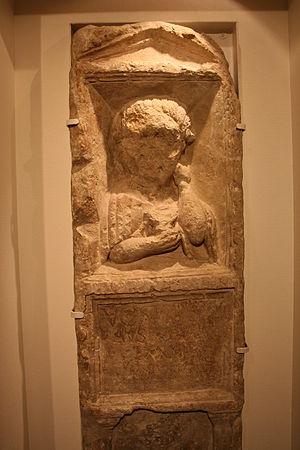
Stèle de Vostrus. Lisieux, France. CIL XIII, 3180: Vostrus/ Ausi f(ilius) v(ixit) a(nnos)/ LXXX
La stèle de Vostrus est une stèle d'époque romaine, découverte en 1861 à Lisieux et conservée au Musée de Normandie à Caen, région Basse-Normandie. C'est l'un des très rares monuments funéraires d'époque romaine qui nous soient parvenus dans cette région. Elle appartient aux collections de la Société des antiquaires de Normandie.
Le musée des antiquaires de Normandie est un ancien musée du centre-ville ancien de Caen, dans l'actuelle région Normandie. Aménagé à partir de 1854 dans une partie de l'ancien collège du Mont afin d'accueillir les collections archéologiques de la Société des antiquaires de Normandie, il est ouvert au public entre 1860 et 1944. Bien qu'il n'ait plus d'existence physique, ses collections étant en grande partie déposées au musée de Normandie, le musée a reçu le label Musée de France.
Le musée de Normandie est un musée municipal de la ville de Caen dans le département du Calvados en région Normandie. Fondé en 1946, il est ouvert dans l'enceinte du château de Caen en 1963. Initialement consacré à l'ethnographie, le musée s'étend à l'archéologie, avec une salle ouverte en 1968, et des collections qui s'enrichissent avec les nombreuses fouilles archéologiques menées dans le département jusque dans les années 1980. Le musée des beaux-arts de Caen s'installe dans l'enceinte du château et ouvre en juin 1970.